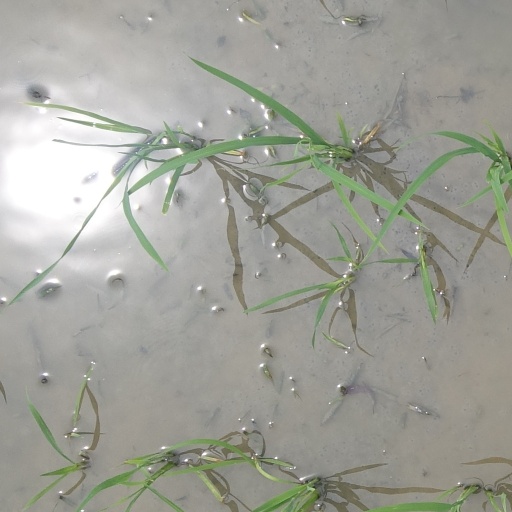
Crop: rice